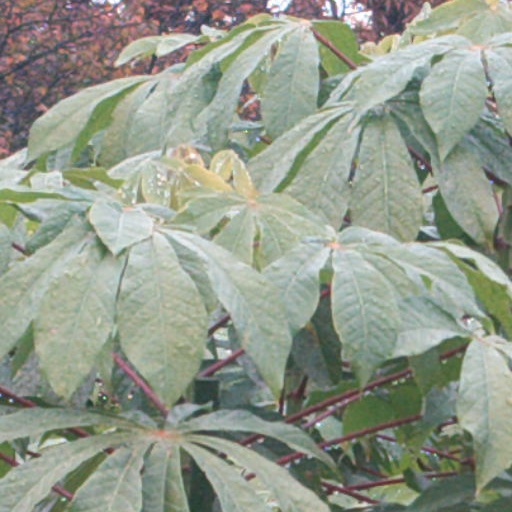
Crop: cassava